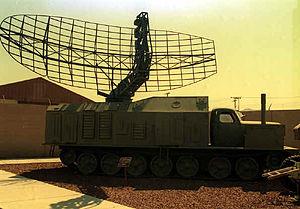
Le P-40 « Bronya » ou 1S12, est un radar tri-dimensionnel UHF, conçu et employé par l'Union soviétique.
Le 2K11 Krug est un système de missile sol-air mobile à longue portée d'origine soviétique, engageant ses cibles dans le domaine des moyennes à hautes altitudes. Conçu par le bureau NPO Novator et fabriqué par l'usine d'assemblages mécaniques de Kalinin, son nom de code OTAN est SA-4 « Ganef ».